Animal mummy

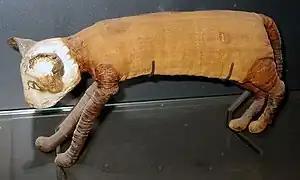
A mummified cat

Long before animal mummies were used as religious offerings, animals in Egypt were occasionally mummified for a more personal reason—as beloved pets that were to keep the deceased company in the afterlife. The most common Egyptian pets included cats, dogs, mongooses, monkeys, gazelles, and birds. Many Egyptians loved their pets, and the customary process of mourning the loss of a loved pet included crying and shaving one's eyebrows. Ancient Egyptian pets were given names just like they are today, a fact evidenced by more than seventy names deciphered in inscriptions identifying pet dog mummies. Pets were often depicted on the tombs of Egyptians, indicating their masters’ affection toward the animals. Egyptians believed that mummification was imperative in order to gain admittance to the afterlife, and therefore the belief was that the mummification of these pets would ensure the animals’ immortality.